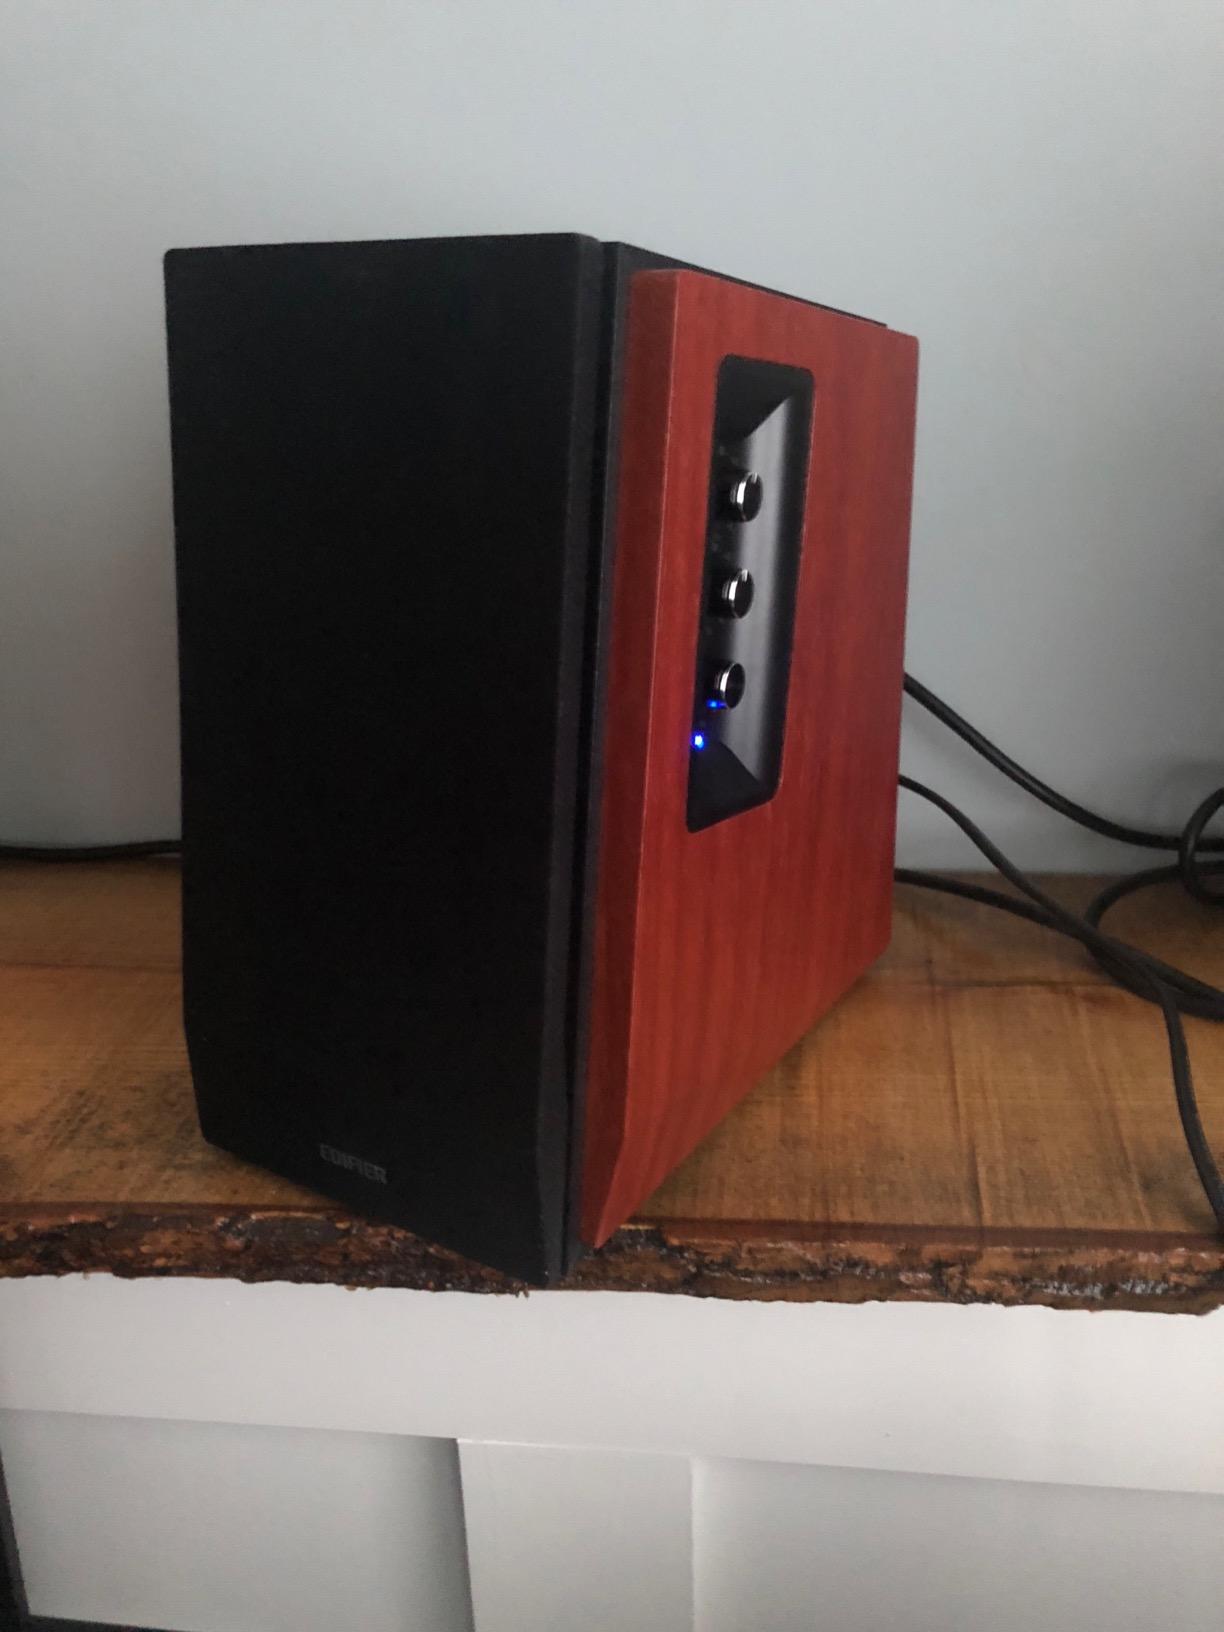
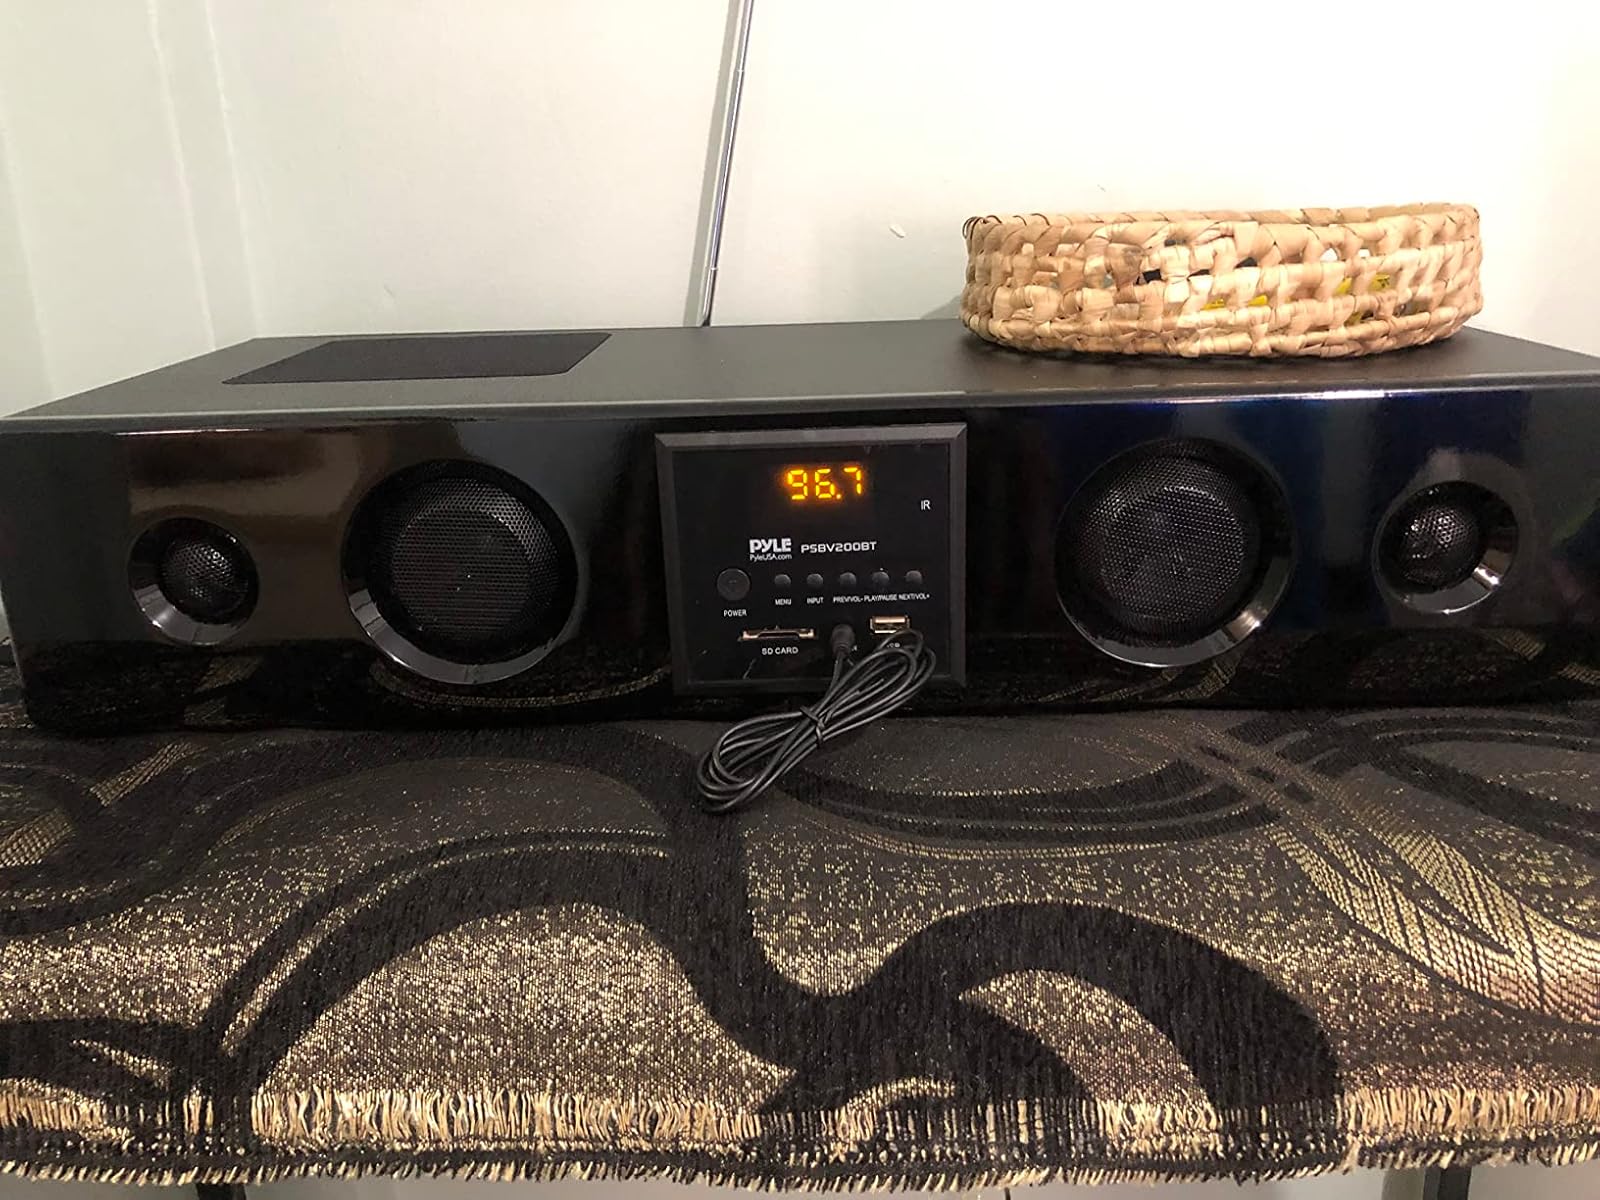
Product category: speaker
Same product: no